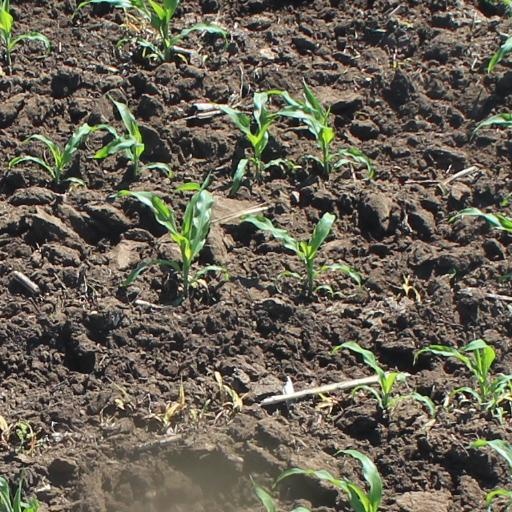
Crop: maize; corn